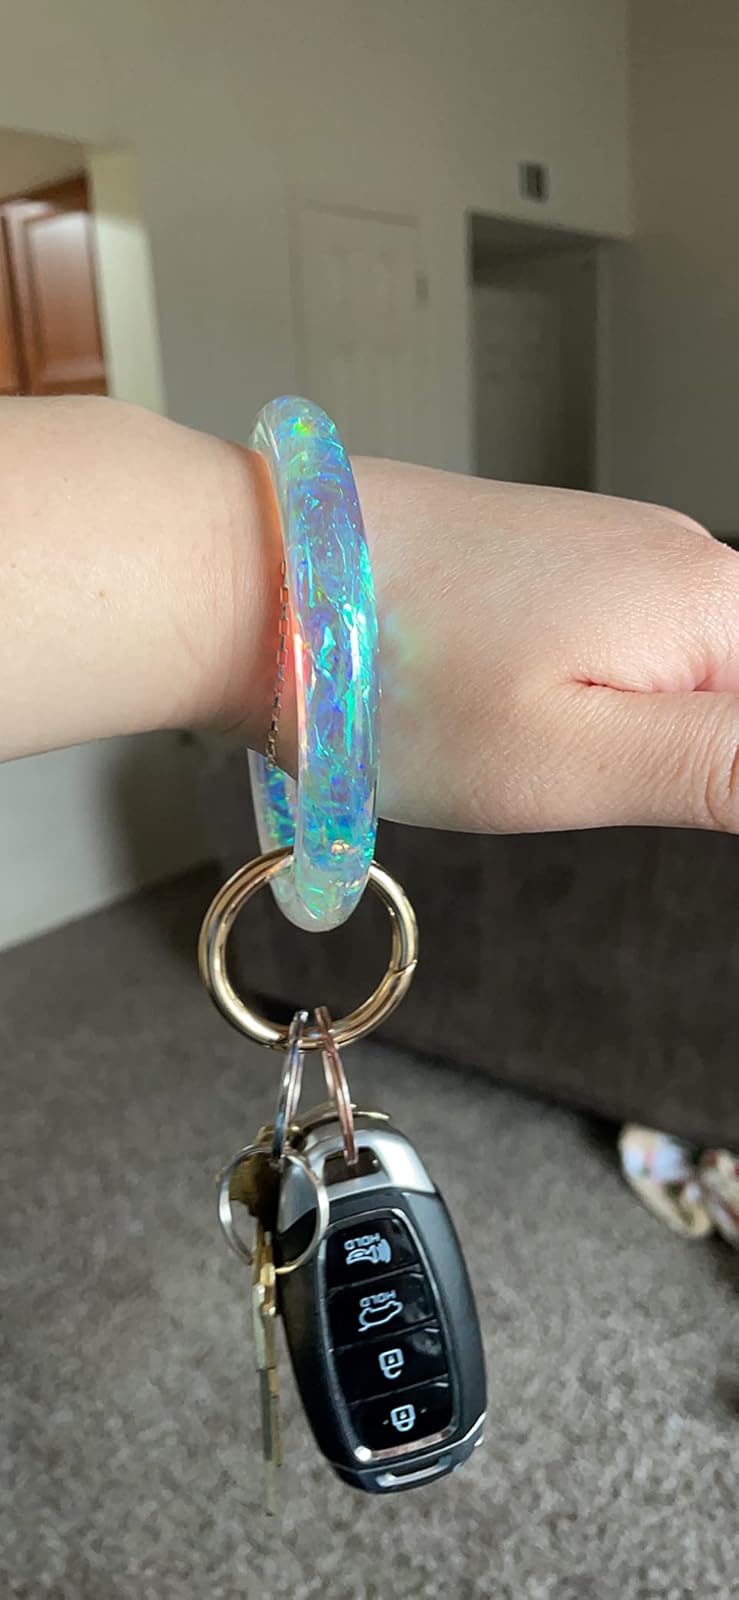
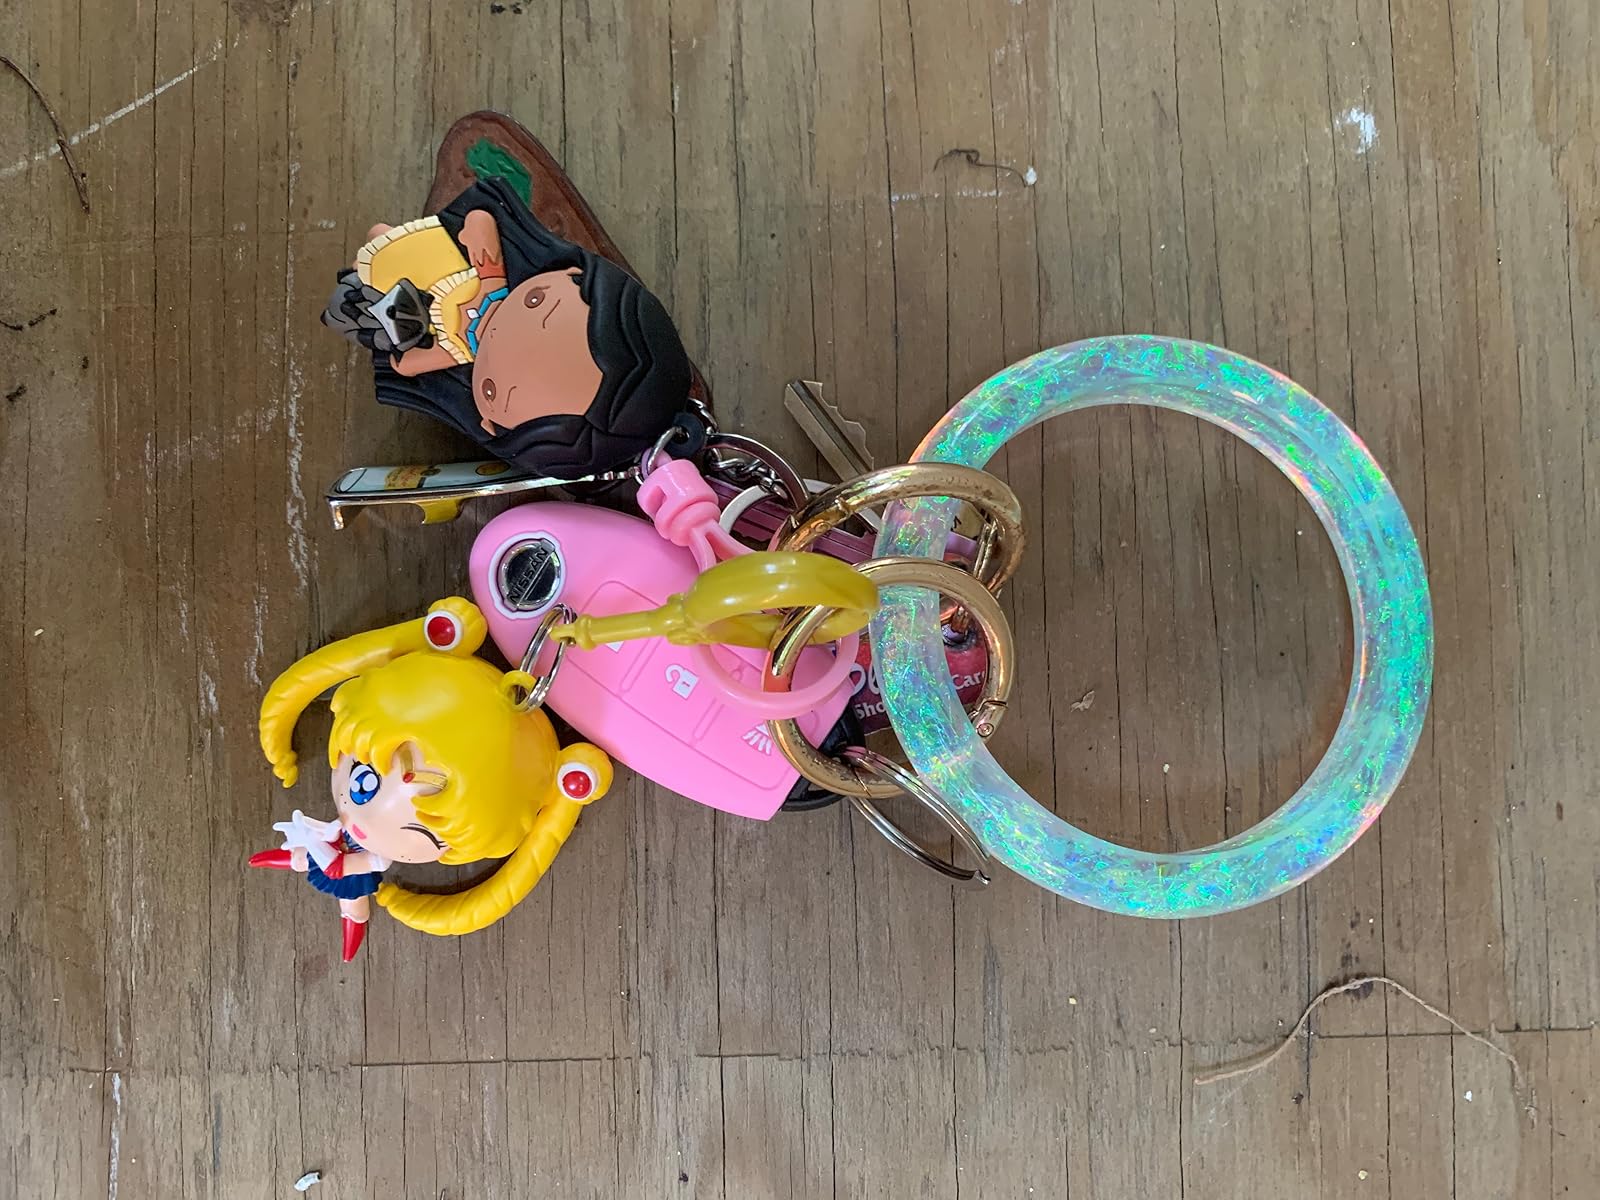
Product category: accessories_keychain
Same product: yes